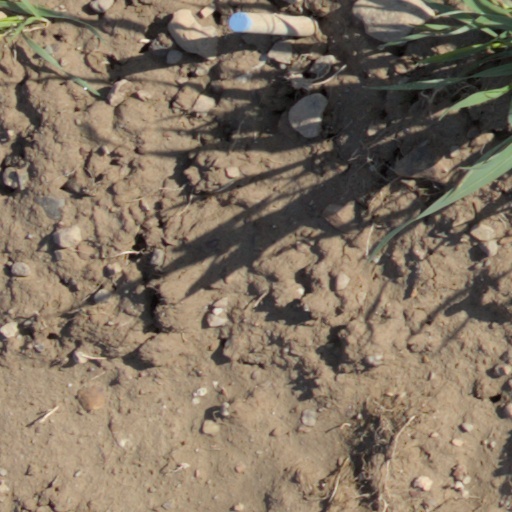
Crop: wheat